Rick Laird

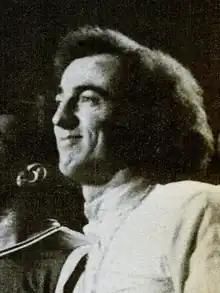
Rick Laird in 1973.

Richard Quentin Laird (February 5, 1941 – July 4, 2021) was an Irish musician, best known as the bassist and a founding member of the jazz fusion band Mahavishnu Orchestra, with which he performed from 1971 to 1973.